Phish

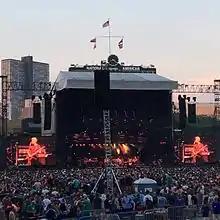
Phish's 2016 Summer Tour included their first visit to Wrigley Field in Chicago.

To celebrate the new millennium, Phish hosted a two-day outdoor festival at the Big Cypress Seminole Indian Reservation in Florida in December 1999. The festival's climactic New Year's Eve concert, referred to by fans as simply "The Show", started at 11:35 p.m. on December 31, 1999, and continued through to sunrise on January 1, 2000, approximately eight hours later. The band's performance of the song "Heavy Things" at the festival was broadcast live as part of ABC's "2000 Today" millennium coverage, giving the band their biggest television audience up to that point. 75,000 people attended the sold-out two-day festival. In 2017, "Rolling Stone" named the Big Cypress festival one of the "50 Greatest Concerts of the Last 50 Years".